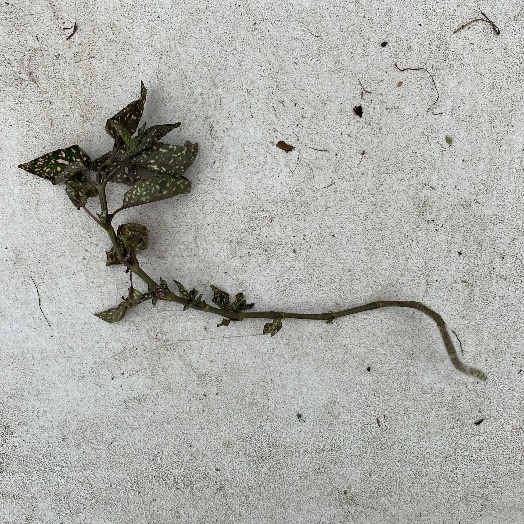
Label: Vegetation